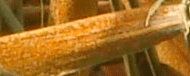
Label: Wheat___Brown_Rust